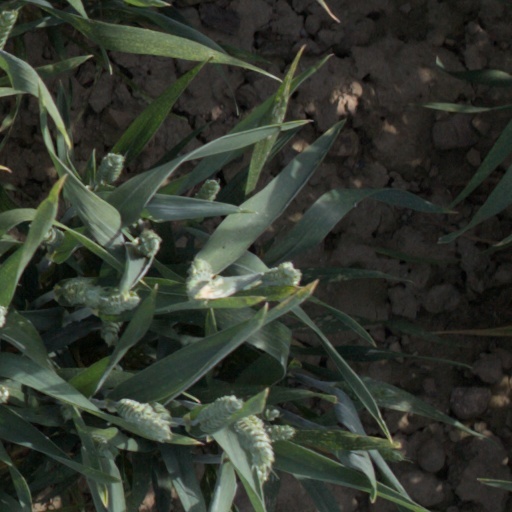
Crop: wheat